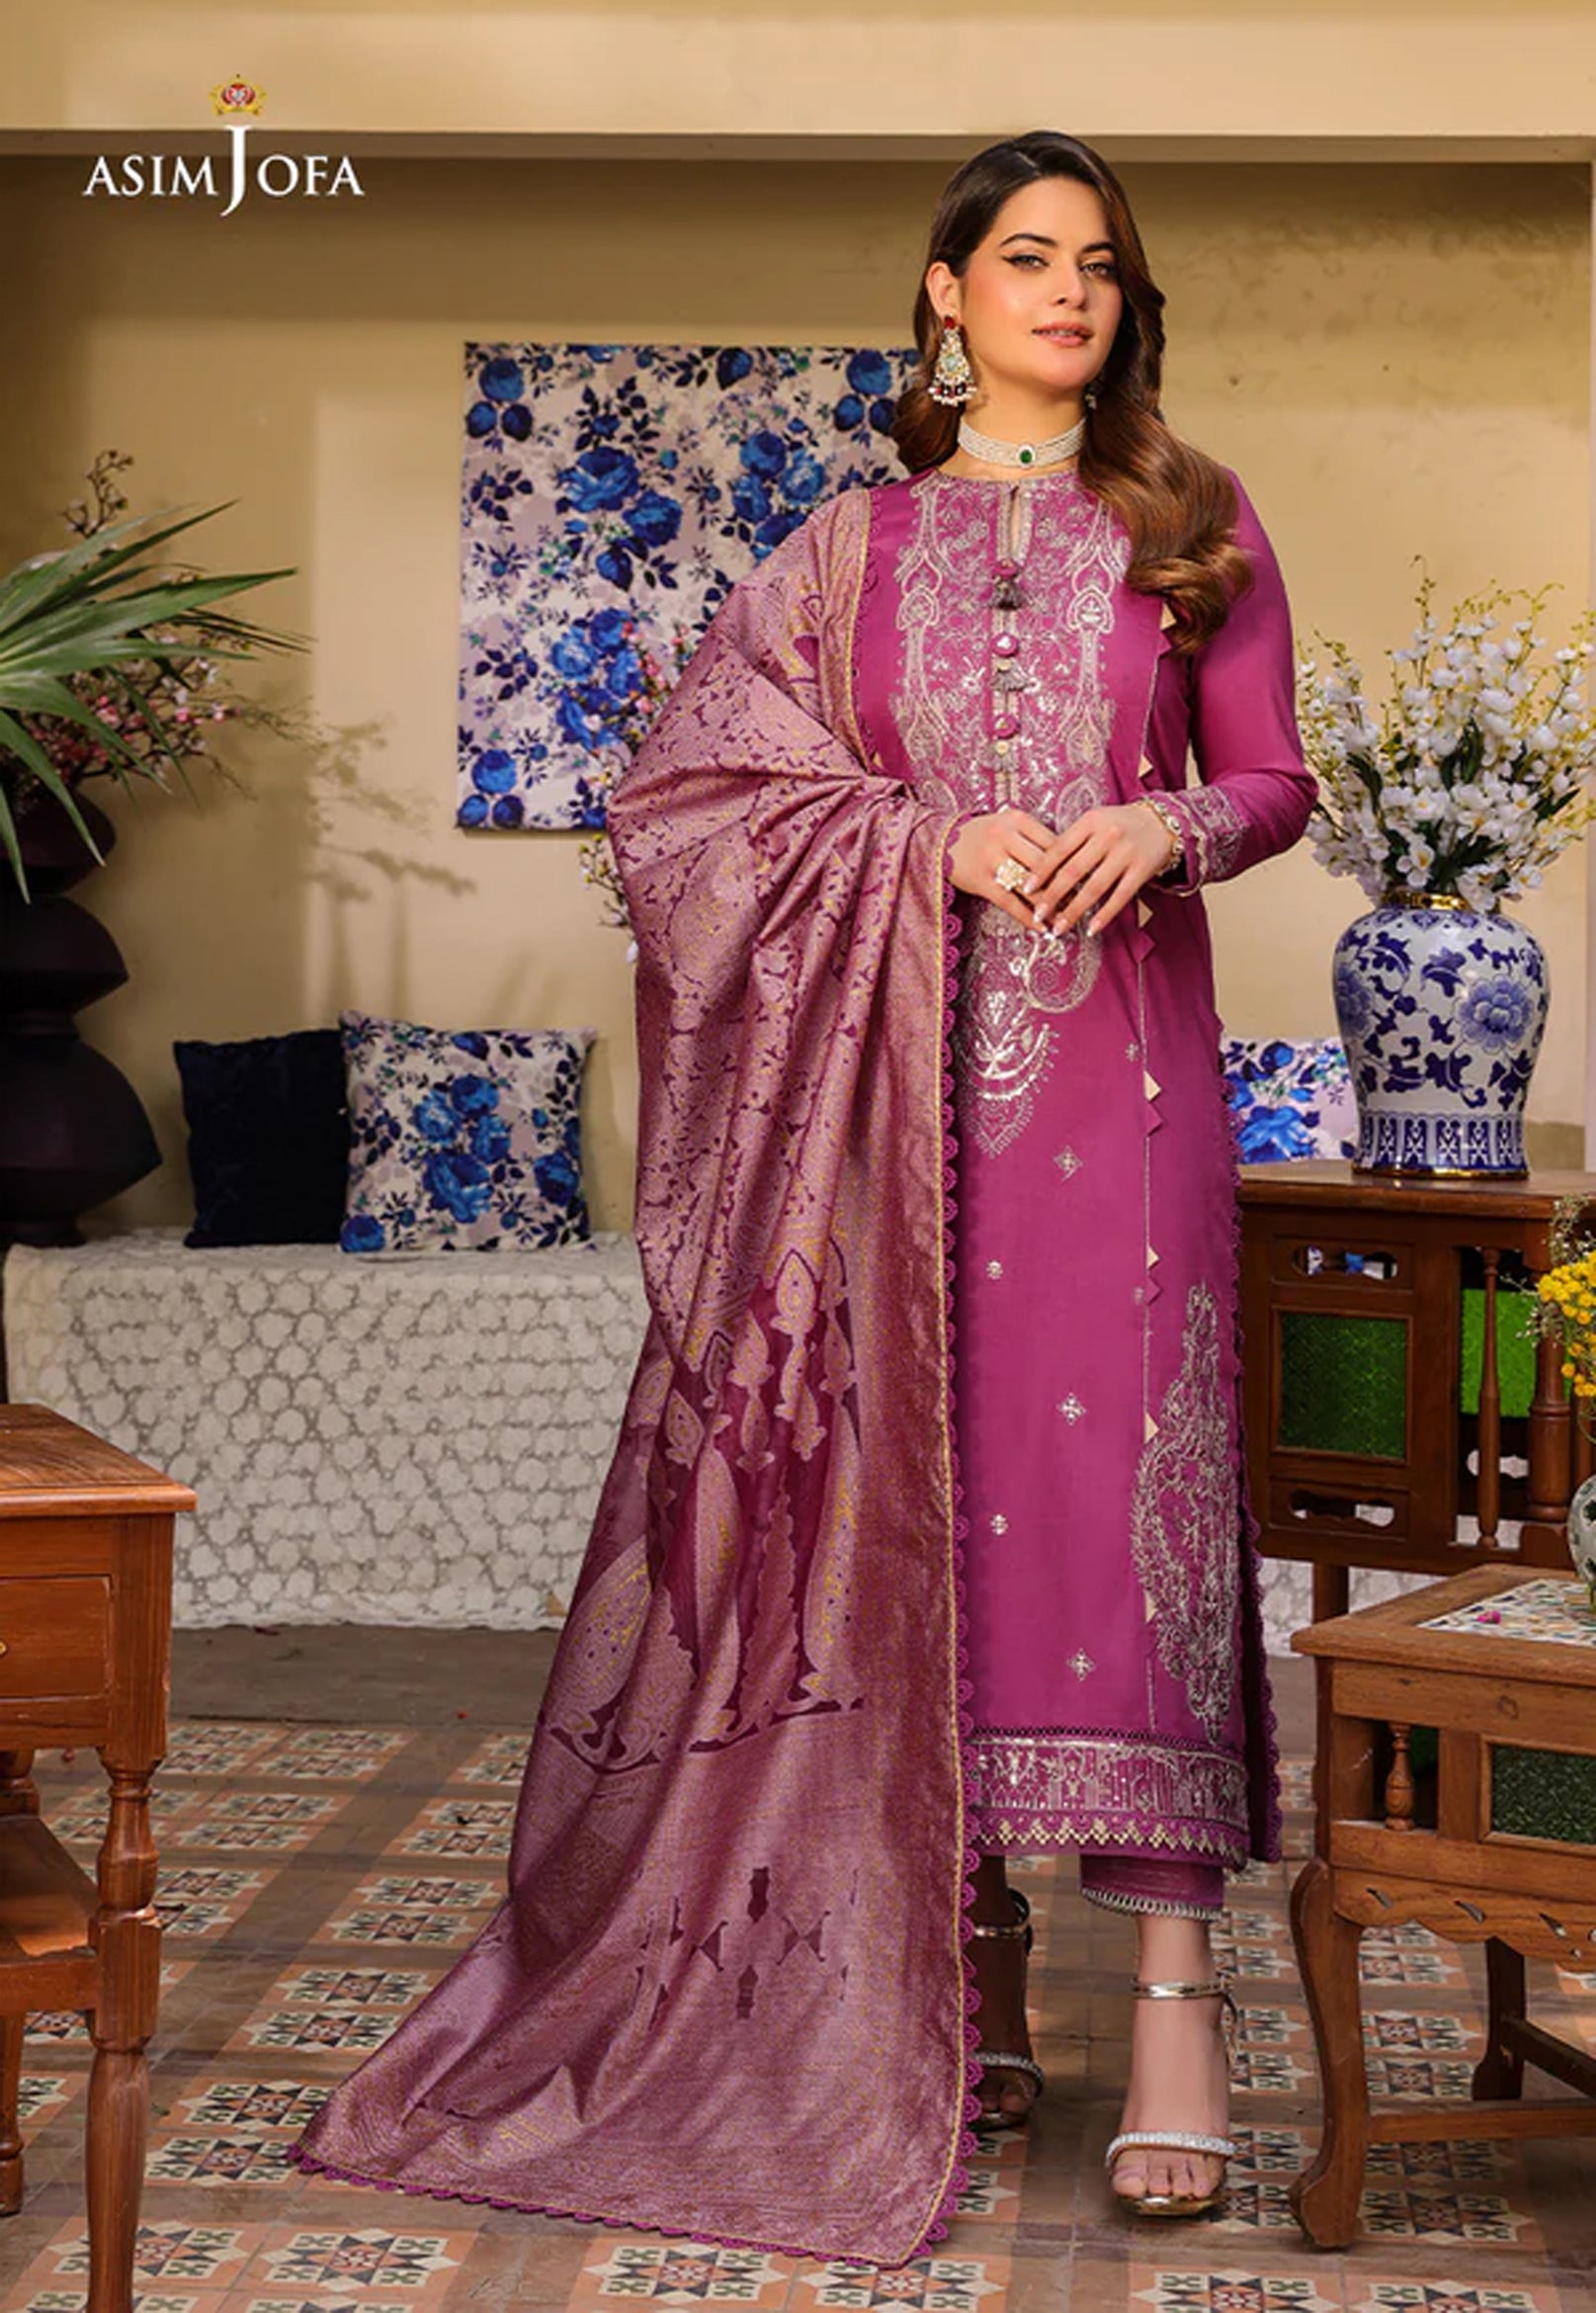
purple embroidered salwar suit